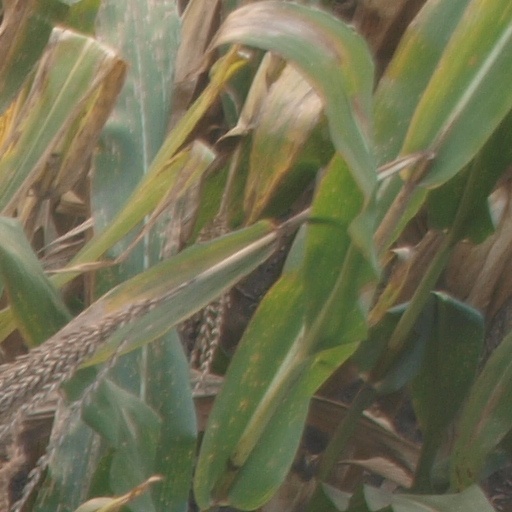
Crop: maize; corn